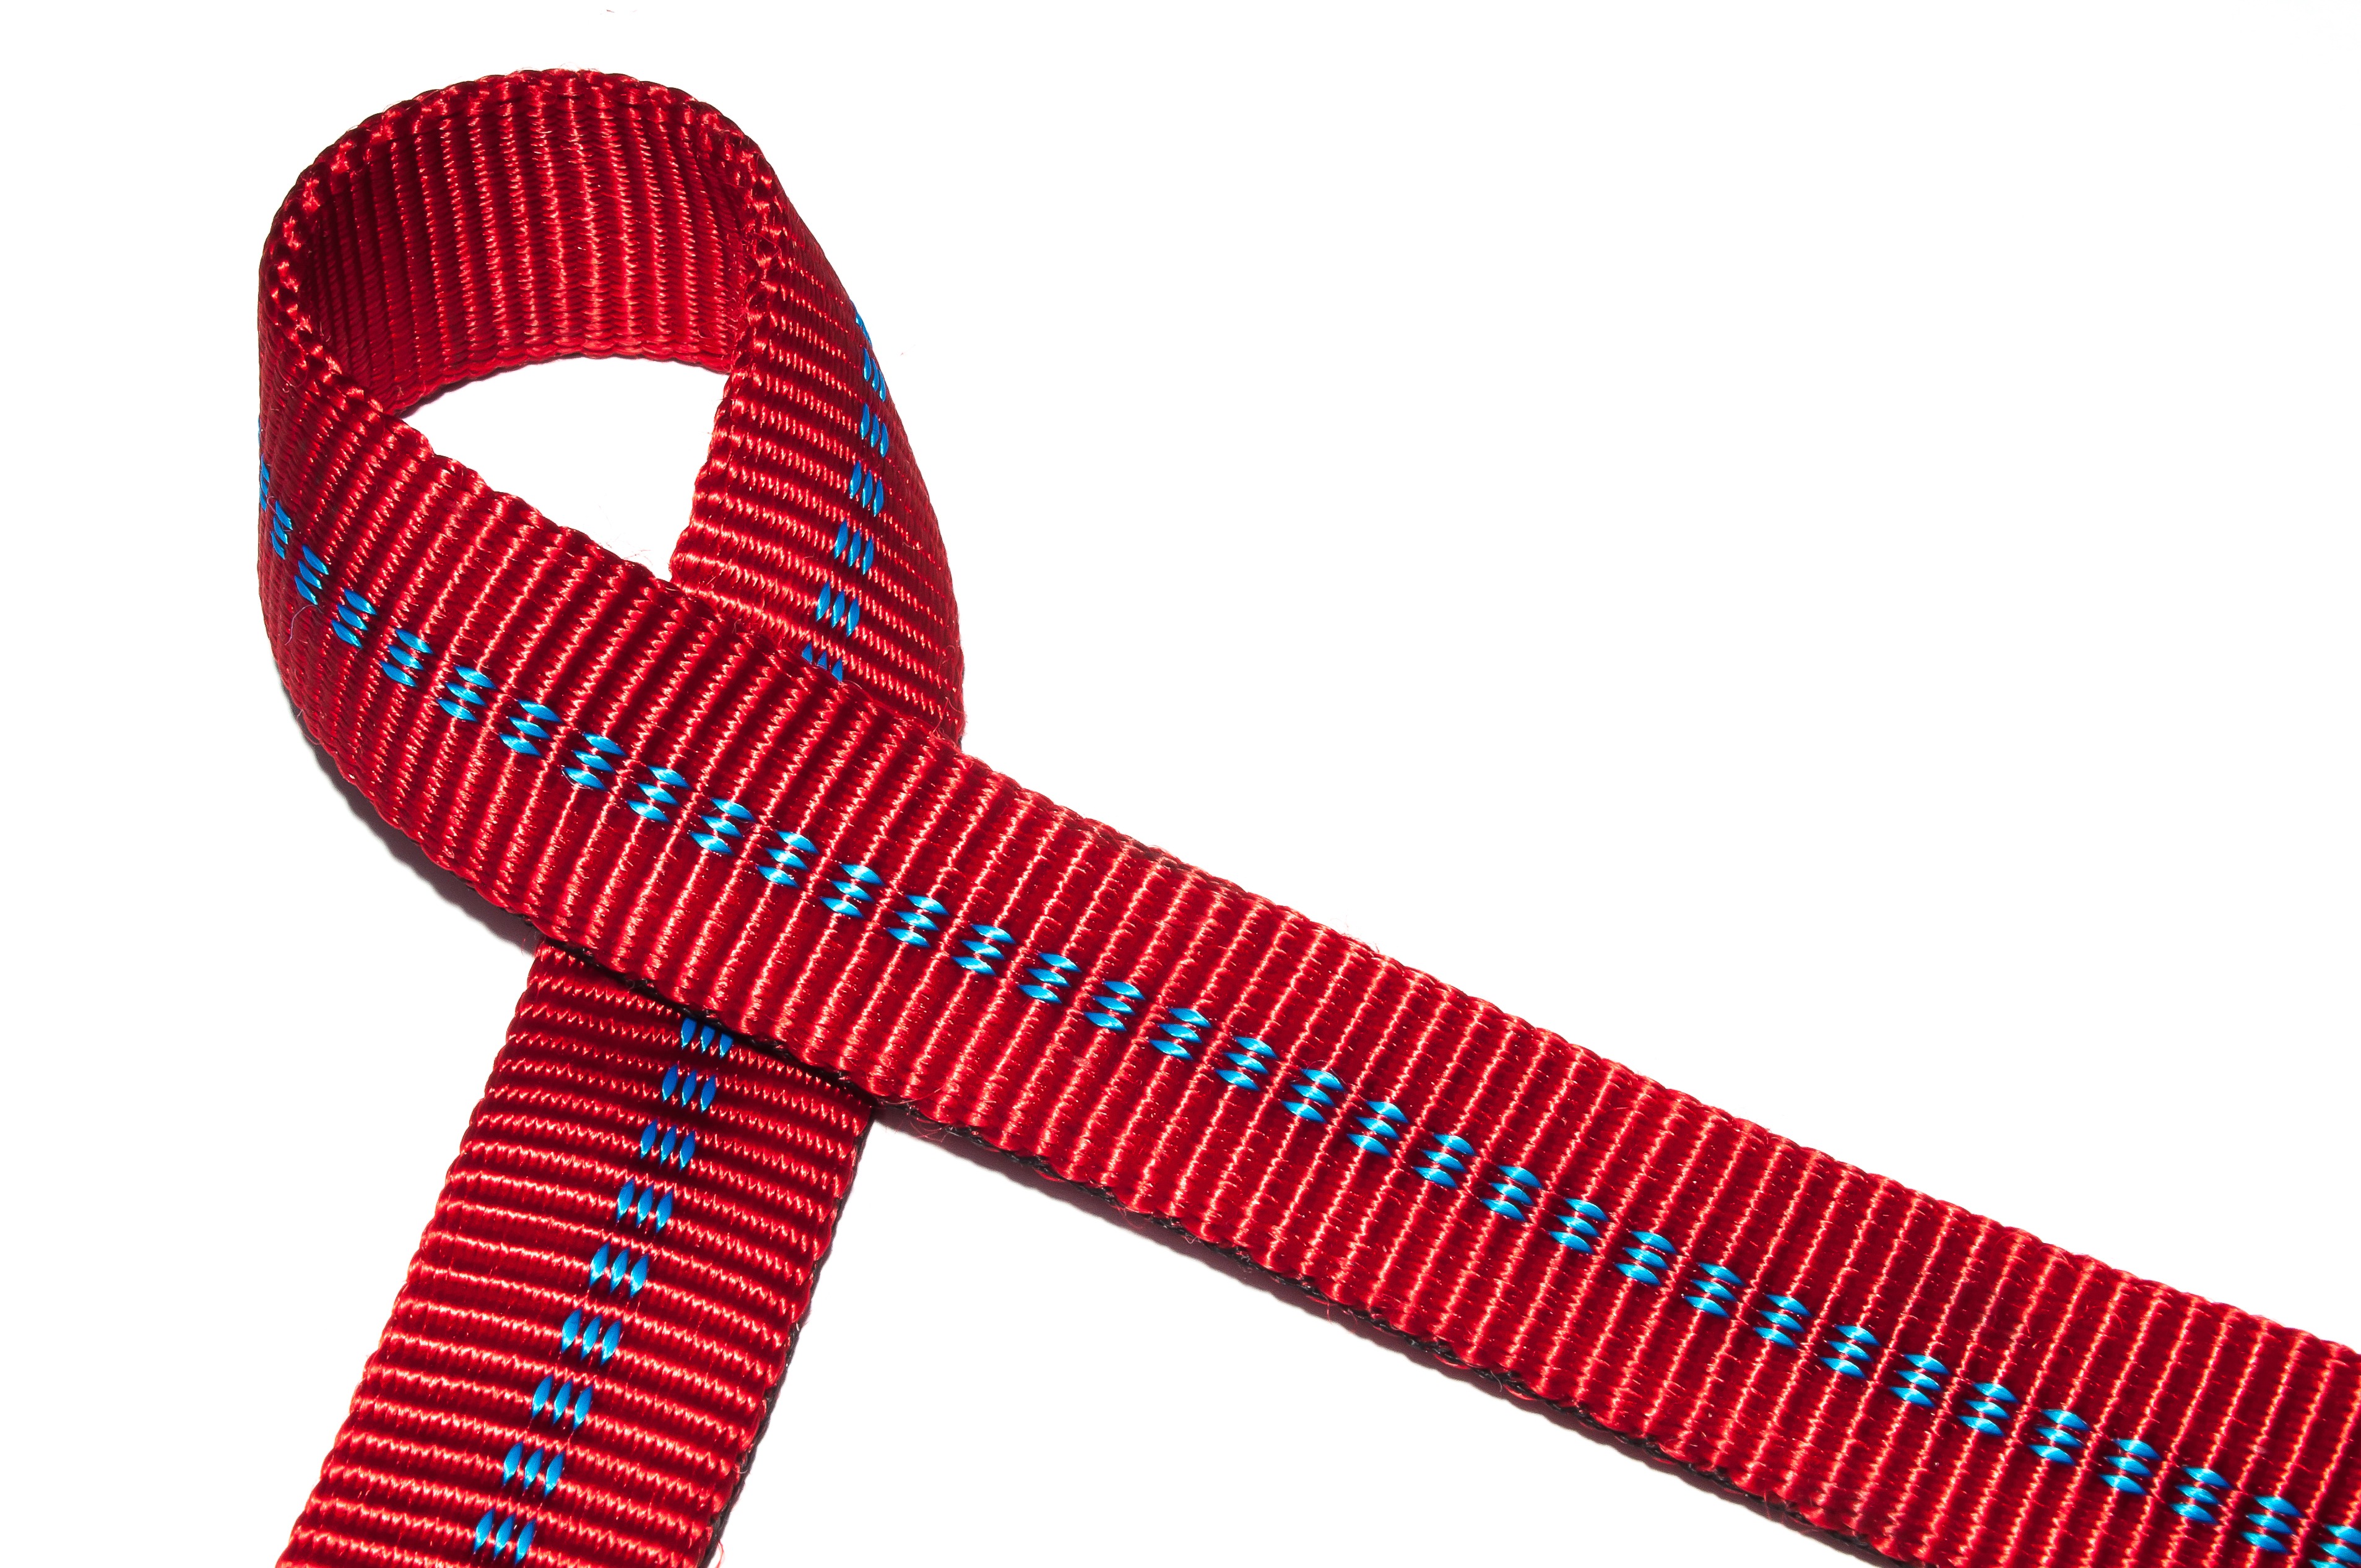
red, product, loop, fashion accessory, hose band